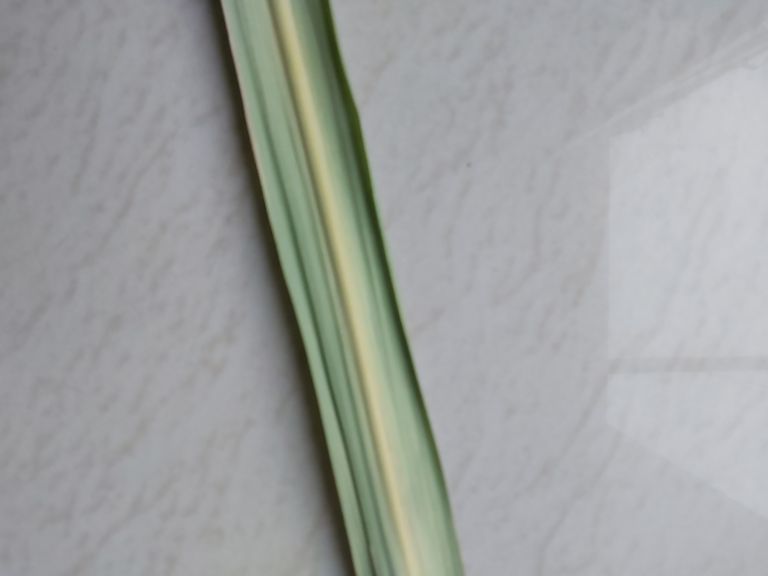
Label: Yellow Leaf